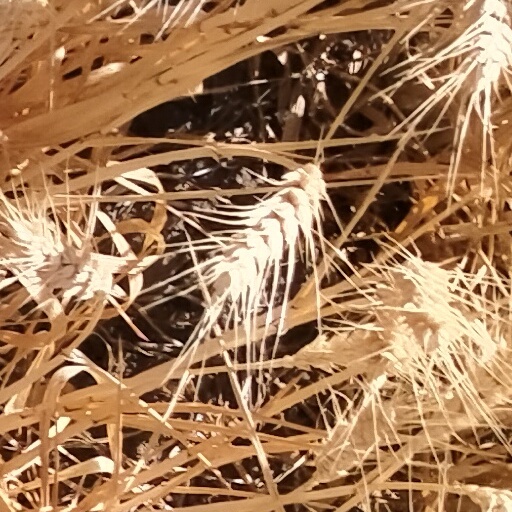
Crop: wheat